Charles Thurstan Shaw

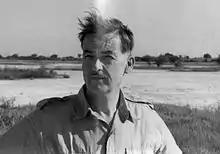
Thurstan Shaw, Senegal, 1967

Chief Charles Thurstan Shaw CBE FBA FSA (27 June 1914 – 8 March 2013) was an English archaeologist, the first trained specialist to work in what was then British West Africa. He specialized in the ancient cultures of present-day Ghana and Nigeria. He helped establish academic institutions, including the Ghana National Museum and the archaeology department at the University of Ghana. He began working with the University of Ibadan in 1960, where he later founded and developed its archaeology department. He led this for more than 10 years before his retirement in 1974.